Mérida (state)

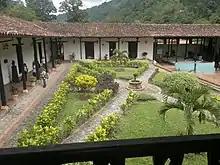
Colonial Hacienda of La Victoria

In 1676 Maracaibo (separated from the province of Venezuela) and Mérida-La Grita are united in a governorship called Province of Mérida del Espíritu Santo de Maracaibo (capital in Mérida) under the Audiencia of Bogota and then known as "province of Maracaibo" since 1678 that city becomes the capital of the governorship.